Sherri Martel

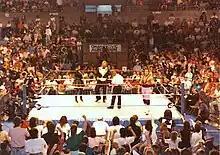
Sherri managed several wrestlers in WWF, including Ted DiBiase during his time as Million Dollar Champion

After former AWA wrestler Jesse Ventura referred her to the World Wrestling Federation (WWF), she debuted on July 24, 1987, defeating The Fabulous Moolah for the WWF Women's Championship. Renaming herself Sensational Sherri, she reigned as WWF Women's Champion for fifteen months before losing it to Rockin' Robin on October 8, 1988, in Paris. At the Survivor Series in 1987, Martel's team consisting of Martel, Women's World Tag Team Champions The Glamour Girls (Leilani Kai and Judy Martin), Dawn Marie, and Donna Christanello lost to The Fabulous Moolah's team consisting of Moolah, Velvet McIntyre, Rockin' Robin, and the Jumping Bomb Angels (Noriyo Tateno and Itsuki Yamazaki). When the WWF phased out its women's division in 1990, Martel remained with the company and turned her attention to managing male wrestlers.